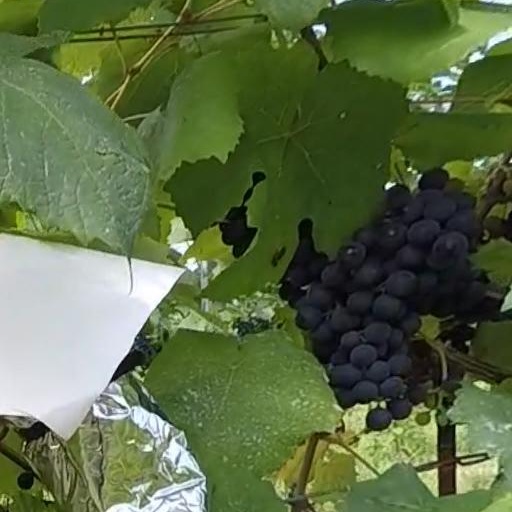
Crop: grape